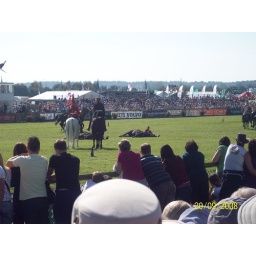
Look at the horses on the ground, riders sitting casually beside them, amazing presentation.